Emmanuel Stroobant

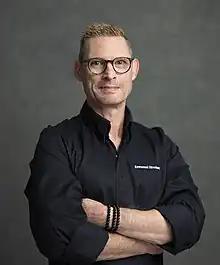

Emmanuel Stroobant (born April 1, 1968) is a Belgian-born chef and restaurant owner based in Singapore. He is the owner of restaurants Saint Pierre, Shoukouwa, and Kingdom of Belgians. Saint Pierre and Shoukouwa both hold two Michelin stars from Michelin Guide Singapore.